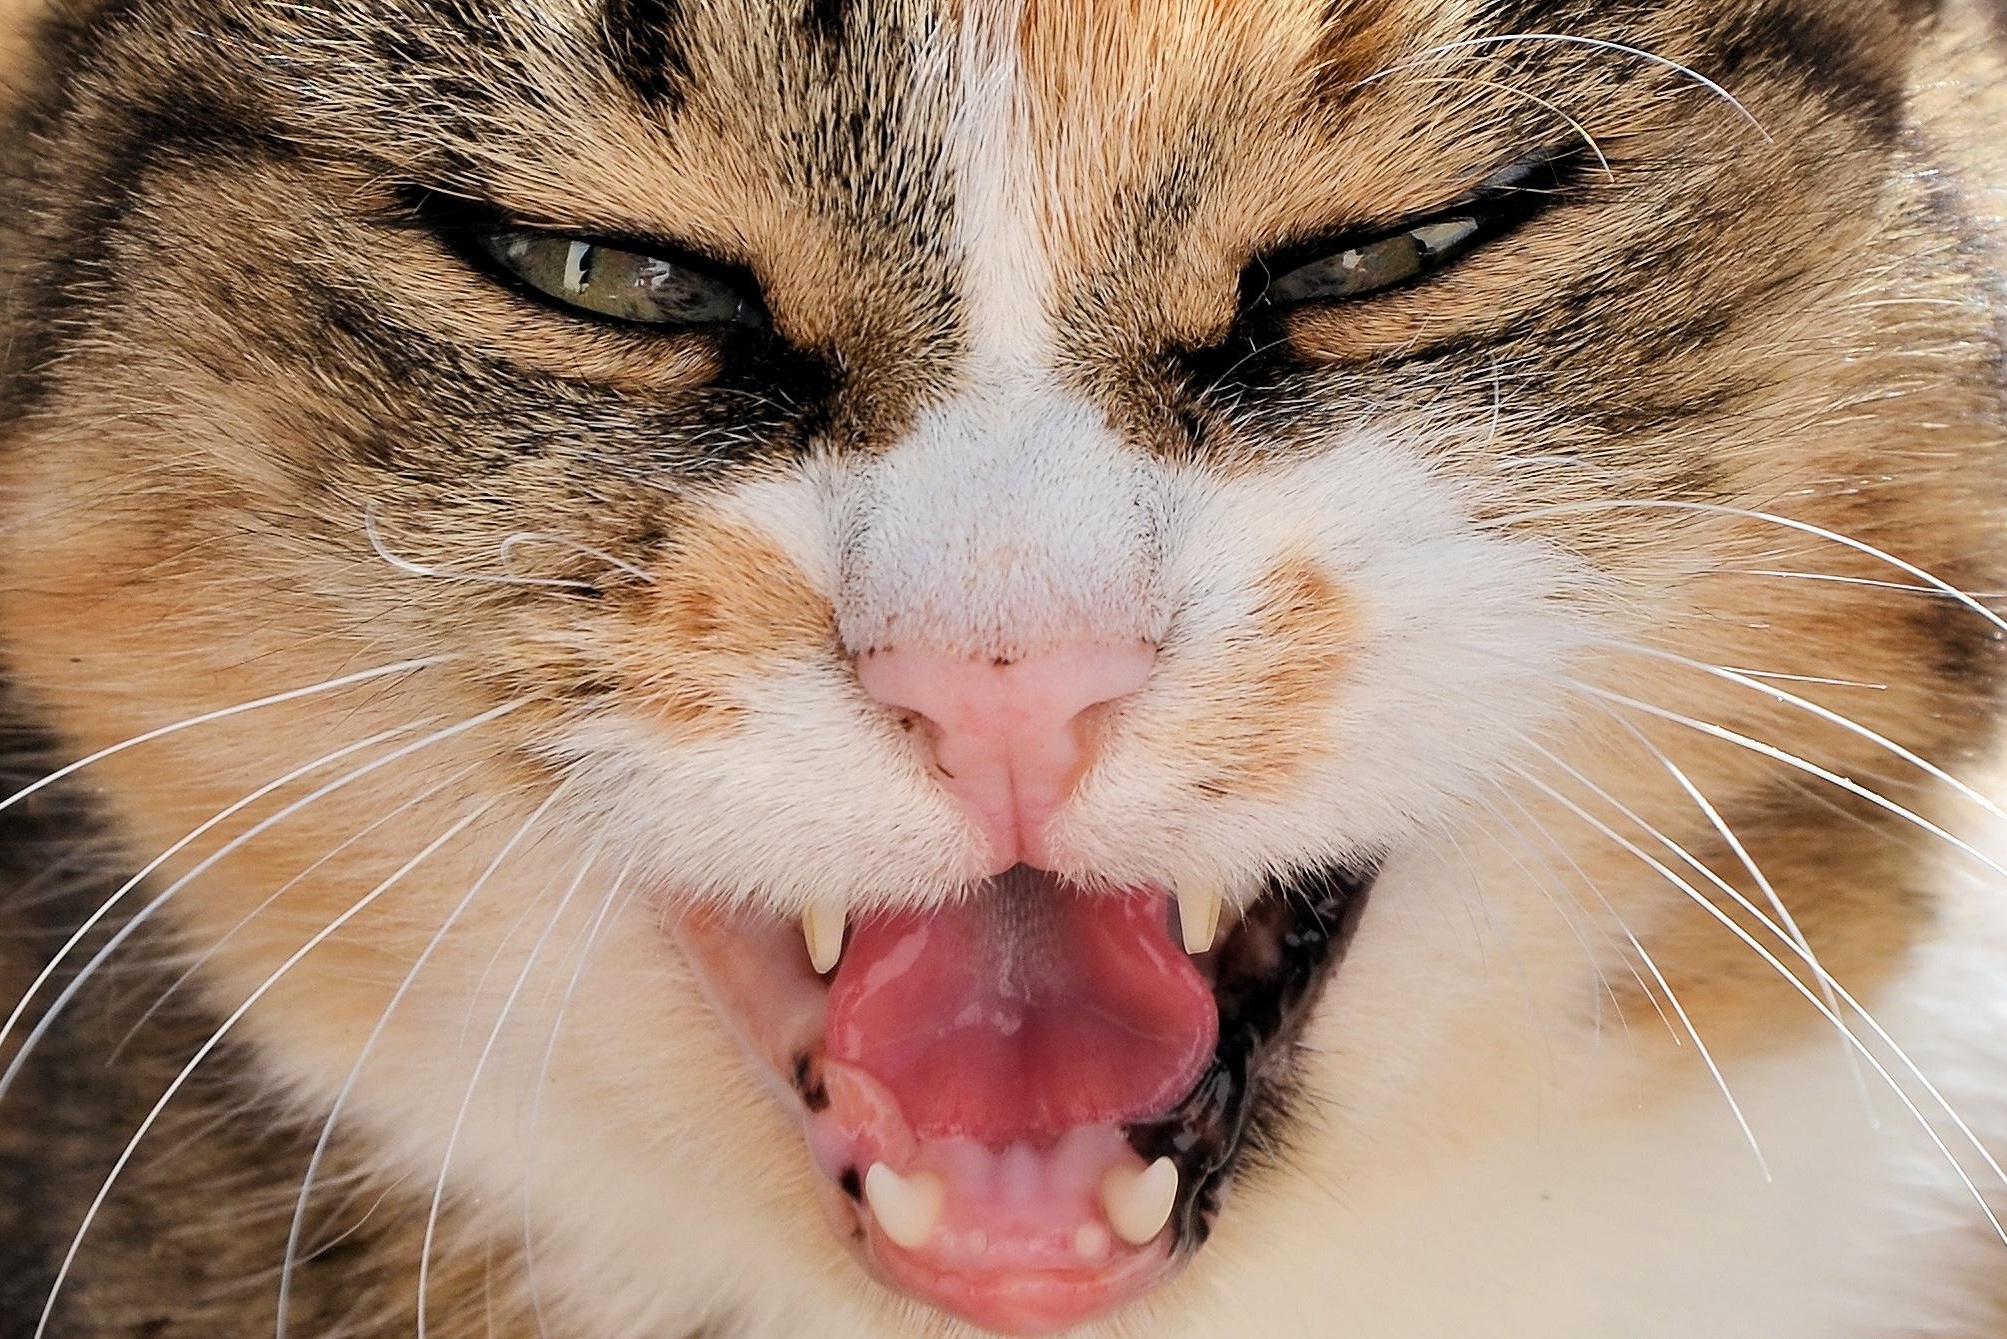
animal, pet, cat, mammal, facial expression, yawn, close up, nose, eyes, whiskers, snout, eye, skin, vertebrate, angry, tongue, organ, teeth, emotion, open mouth, tabby cat, wild cat, small to medium sized cats, cat like mammal